The Tavern at Old Church

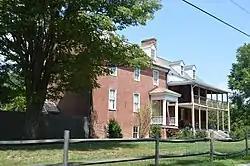
Facade

The Tavern at Old Church is a historic 19th-century tavern complex at 3350-3360 Old Church Road east of Mechanicsville, Virginia in the hamlet of Old Church. The property includes a Federal-era tavern building built in two stages, a wood-frame structure built about 1820, and an attached brick structure built by 1830. Also included on the property are a suite of period outbuildings, a particular rarity for surviving rural 19th-century taverns in Virginia.